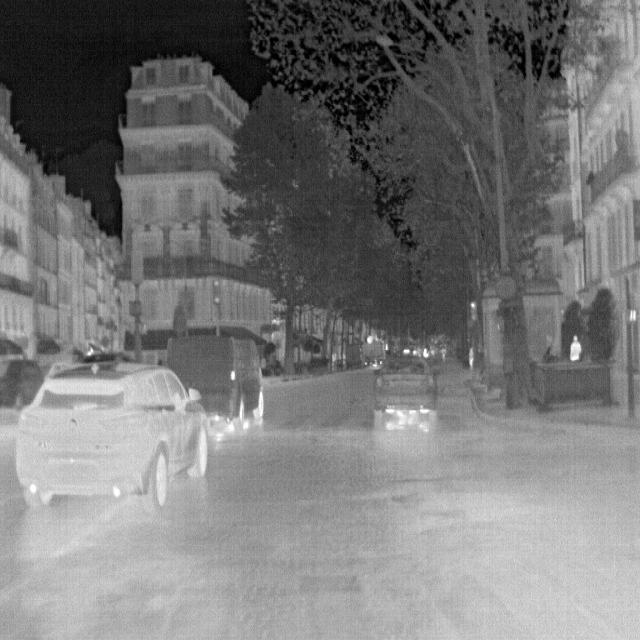
Detected objects:
label: person